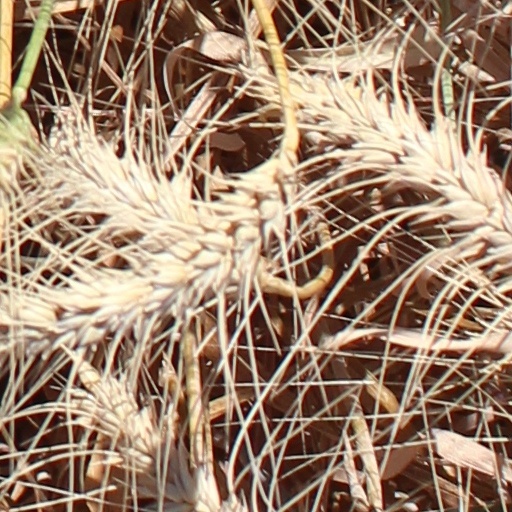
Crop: wheat